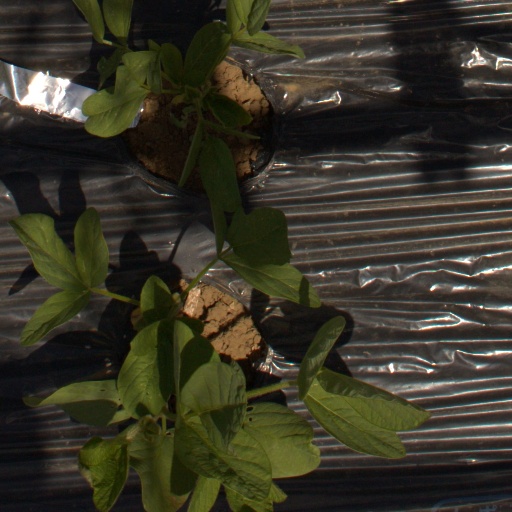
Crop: Jerusalem artichoke